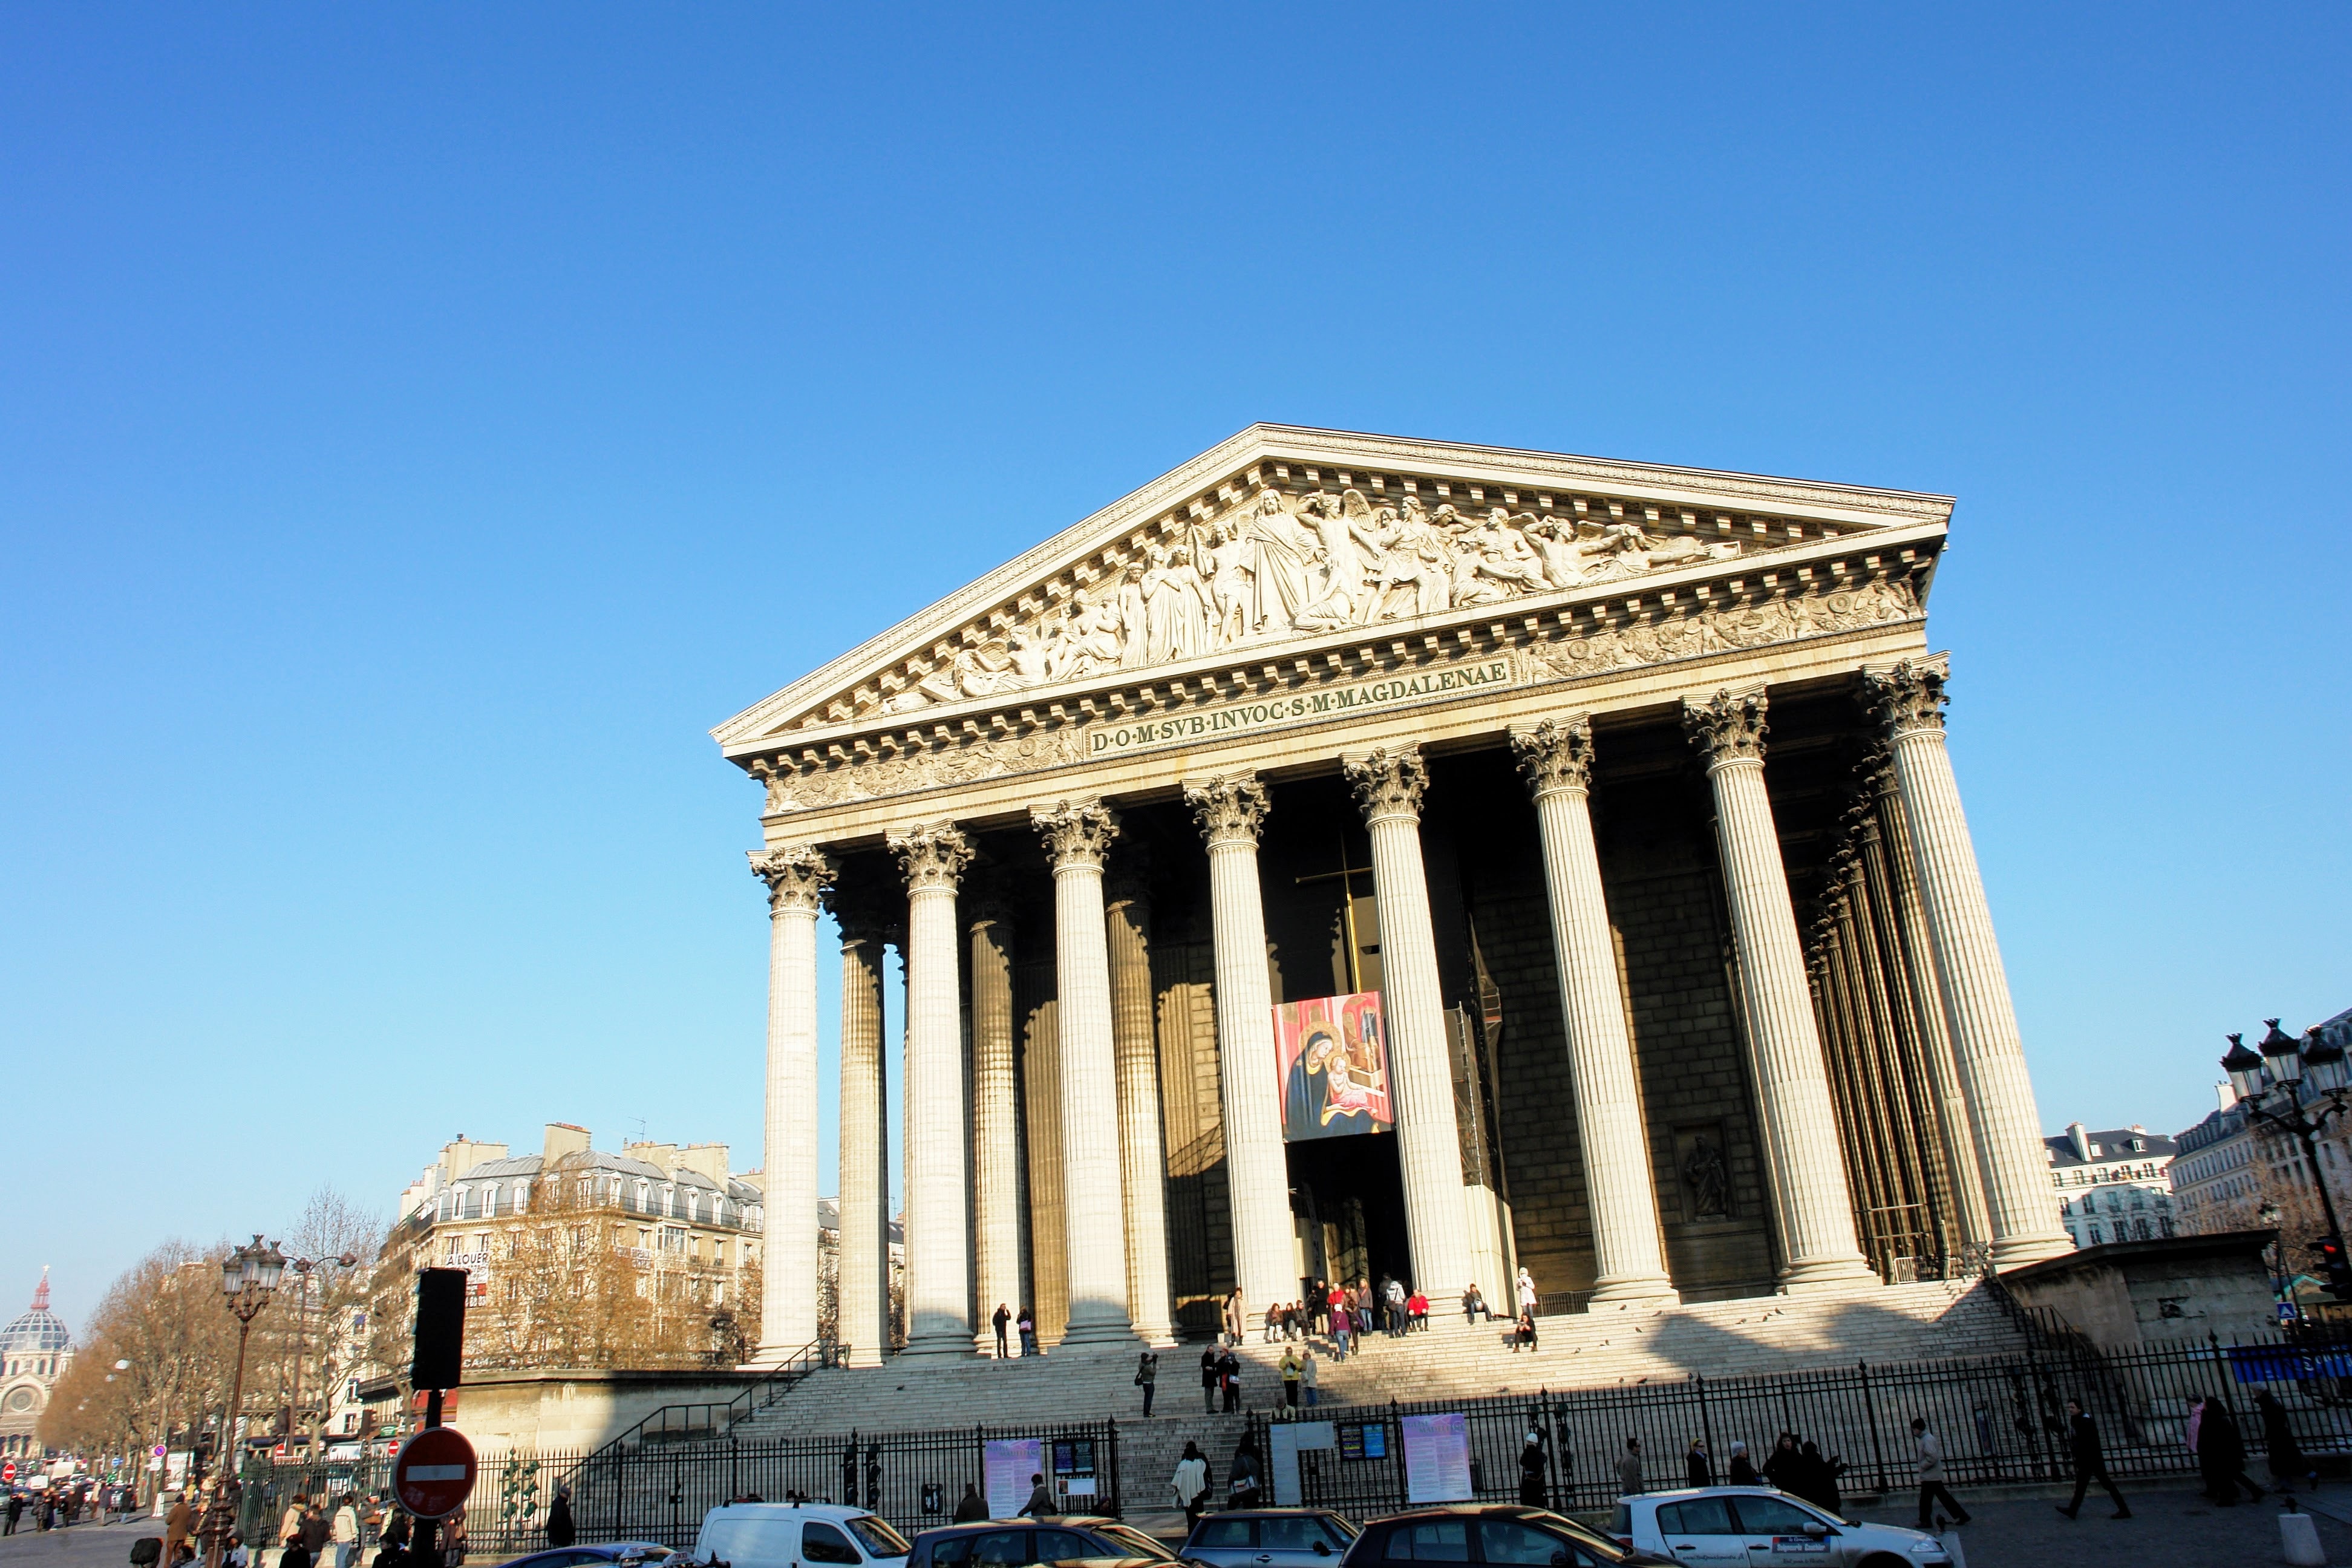
architecture, structure, building, palace, paris, isolated, cityscape, downtown, france, opera house, plaza, landmark, facade, modern, roman temple, ancient history, human settlement, ancient roman architecture